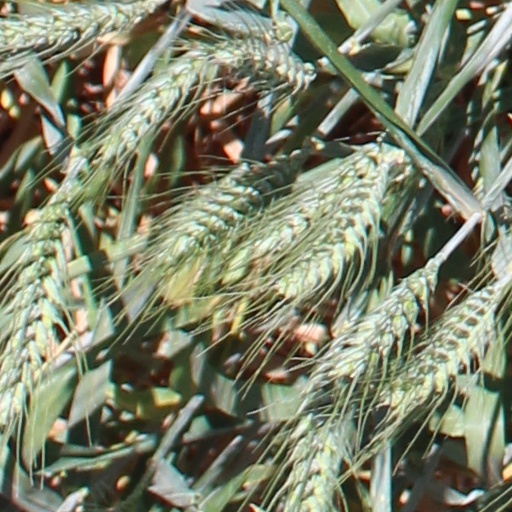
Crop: wheat